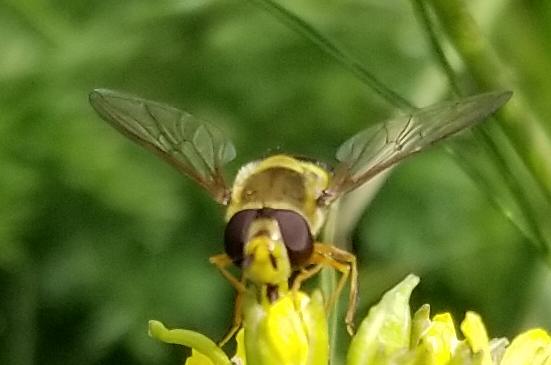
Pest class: predators